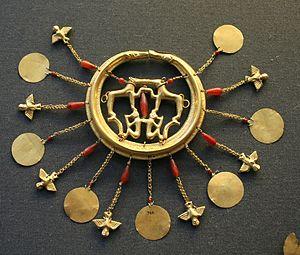
Le British Museum, est un musée de l'histoire et de la culture humaine, situé à Londres, au Royaume-Uni. Ses collections, constituées de plus de sept millions d’objets, sont parmi les plus importantes du monde et proviennent de tous les continents. Elles illustrent l’histoire humaine de ses débuts à aujourd'hui.